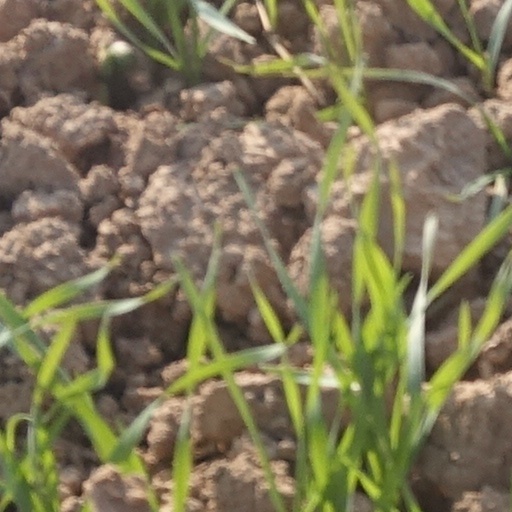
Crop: wheat